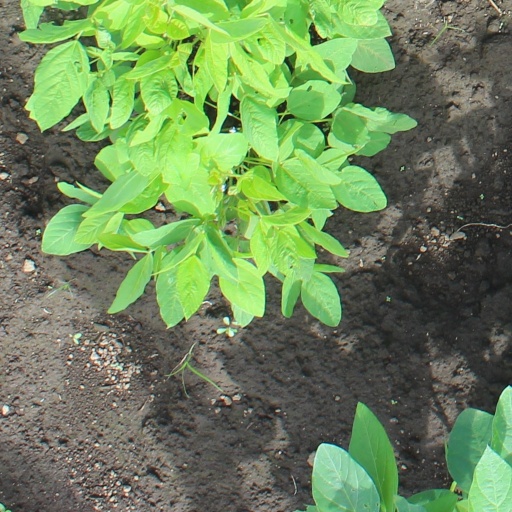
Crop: soybean